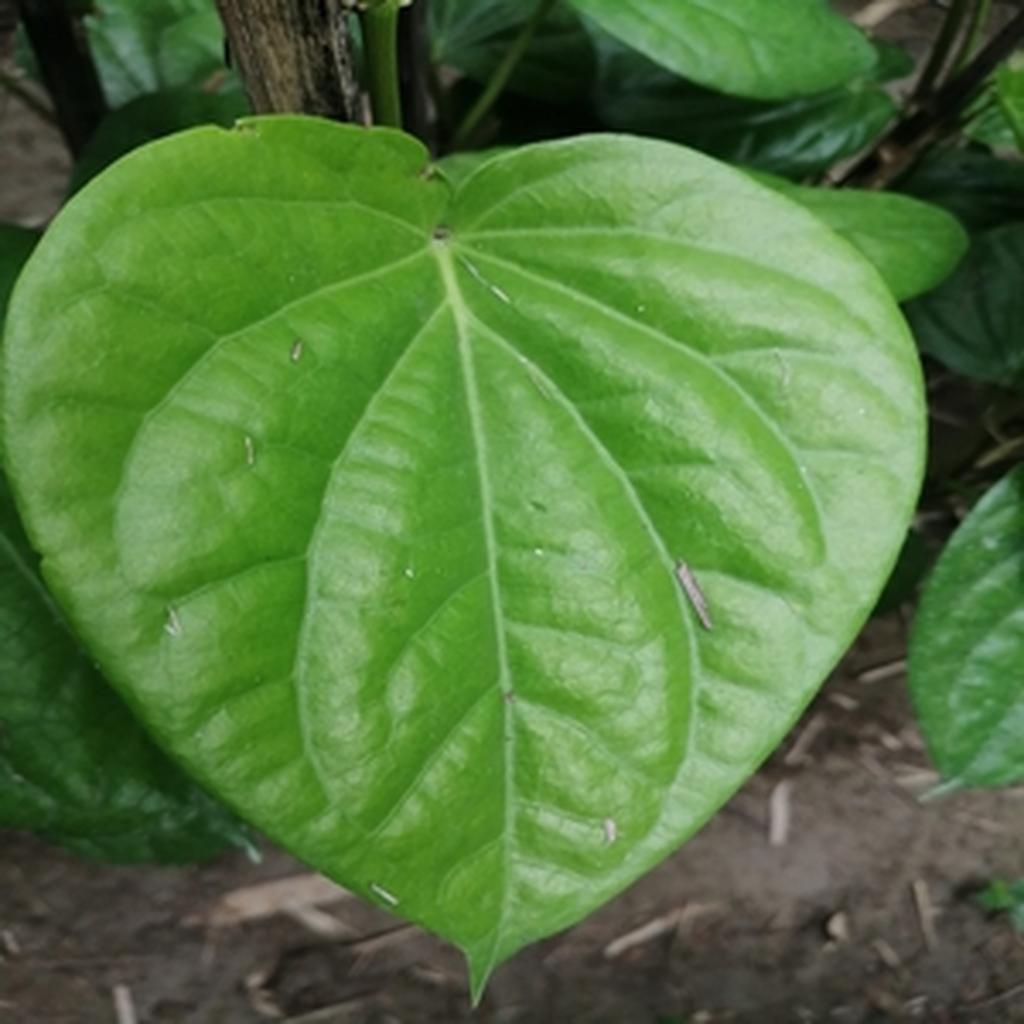
Label: Healthy_Leaf